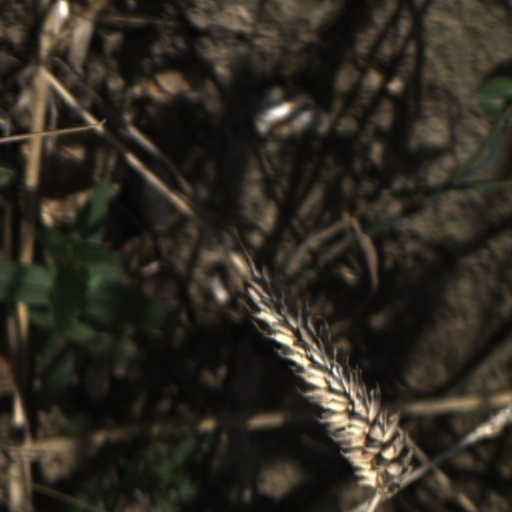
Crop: wheat